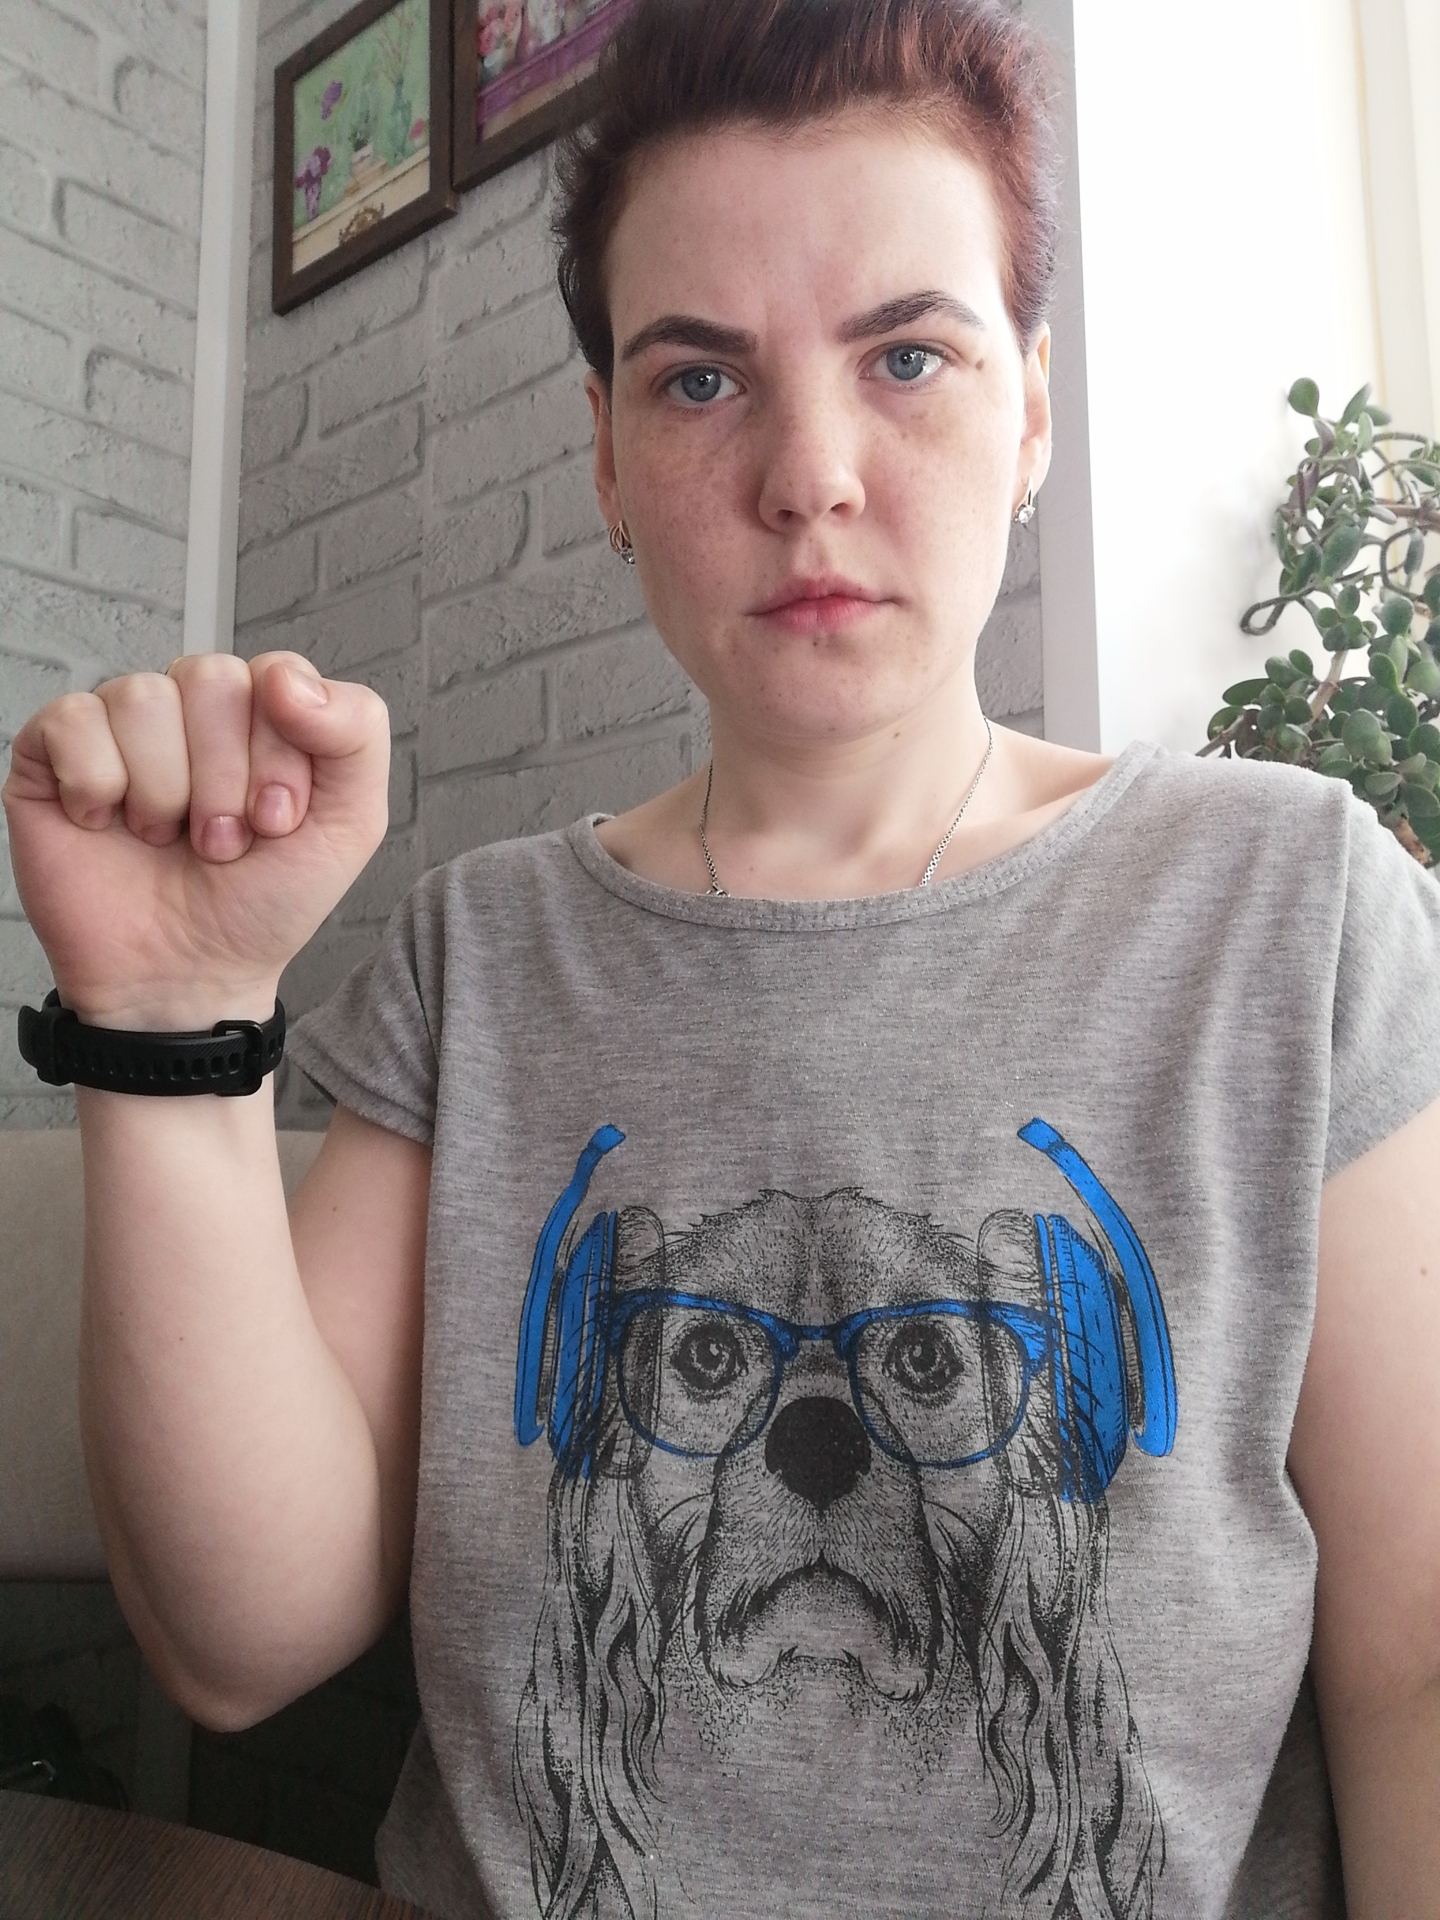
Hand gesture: fist